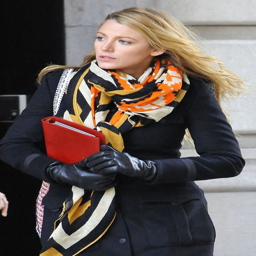
actor knows what she 's doing when the temperature starts to drop !